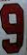
Number: 9